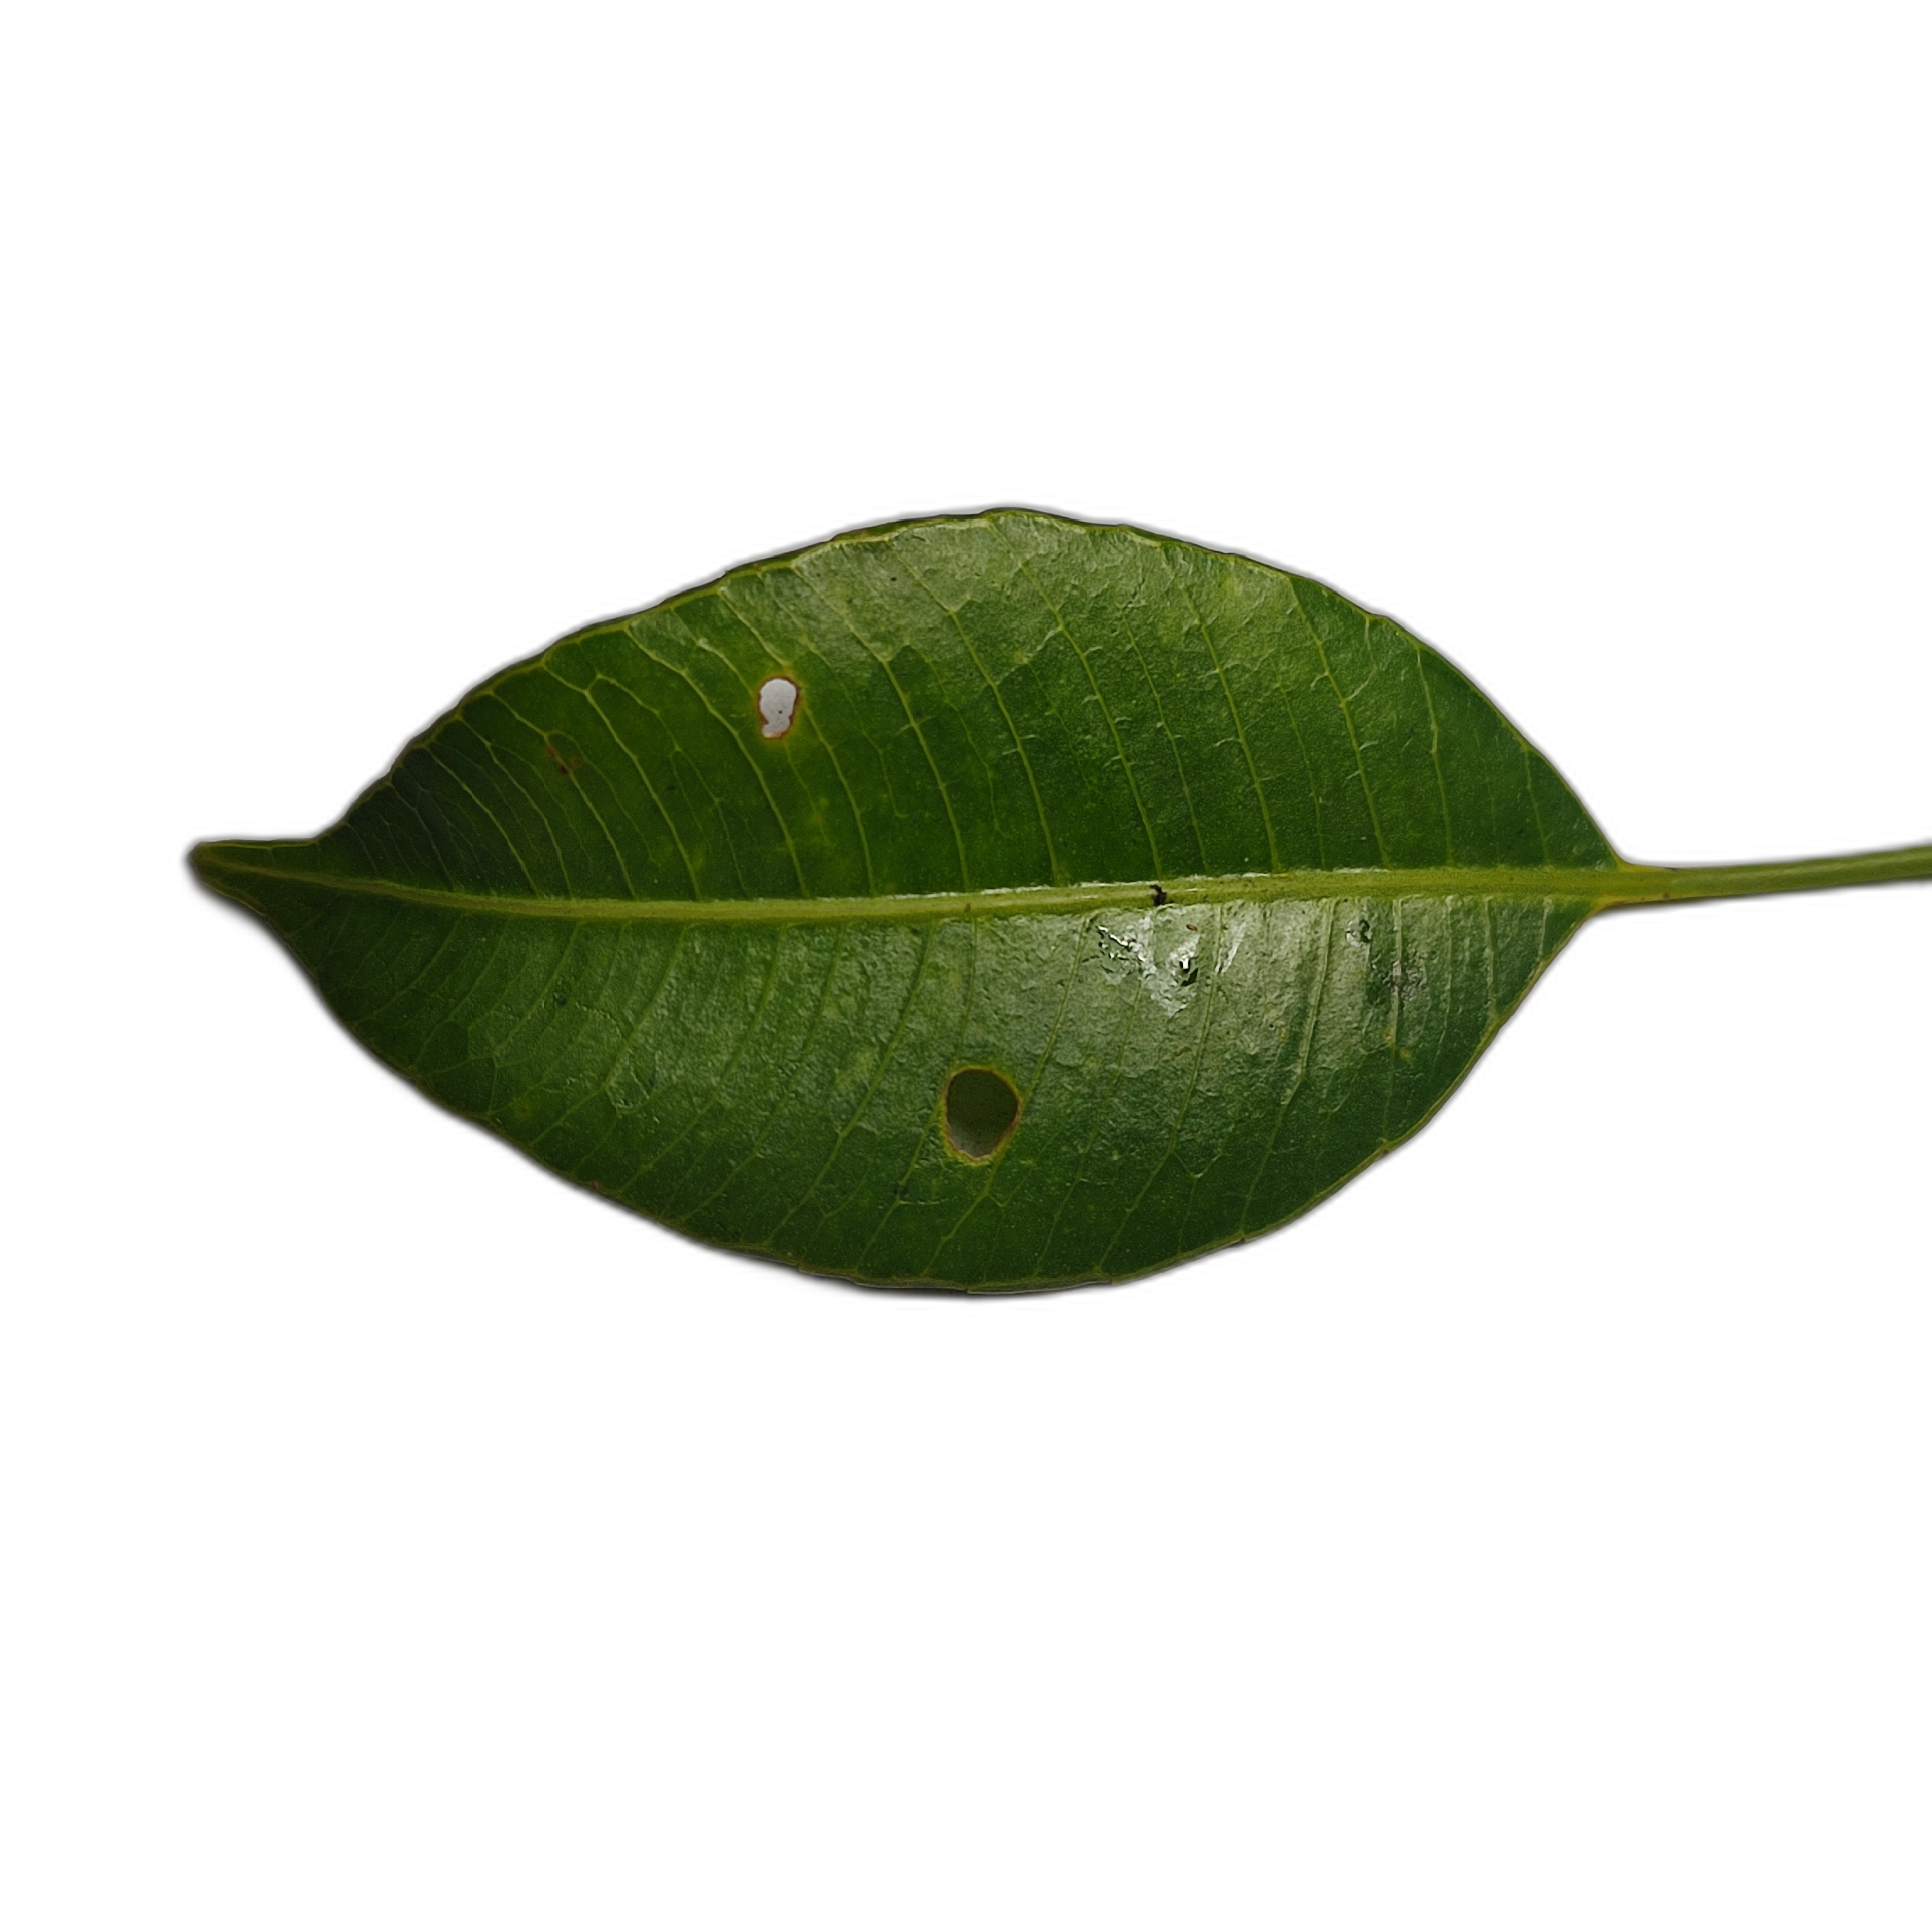
Label: healthy